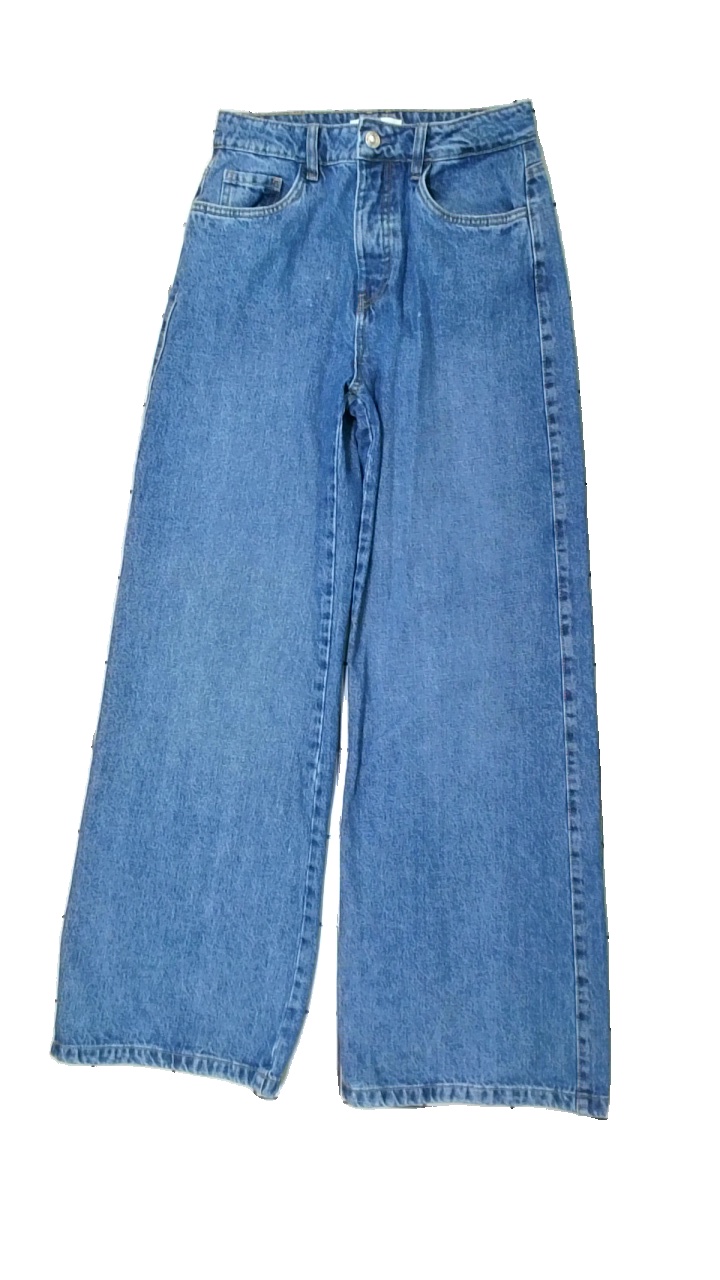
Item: Jeans (Ladies)
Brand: Str
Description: blå vida jeans
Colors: Blue
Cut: Regular
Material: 100% cotton
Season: All
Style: Denim
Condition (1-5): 5
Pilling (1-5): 5
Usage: Reuse
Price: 100-150